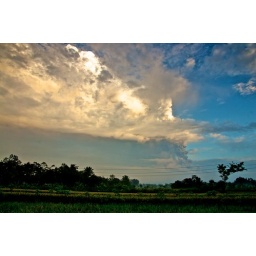
in the morning, the sky was very clear so we can see Merapi erupted a lot of materials to the west